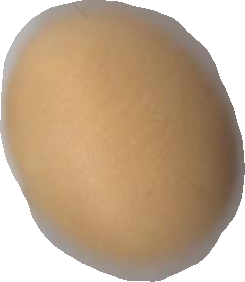
Variety: Dega